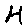
Label: 4